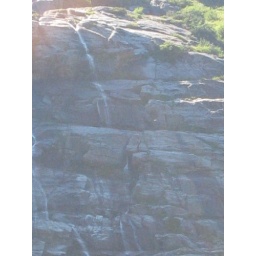
water flow from melted snow draining into ice field making caves underneath